Jimmy Carter

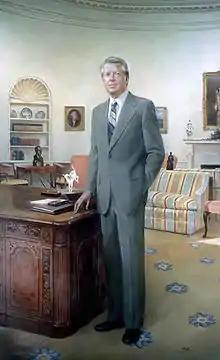
Image of President Carter displayed in the National Portrait Gallery, Washington, D.C. Portrait by Robert Templeton.

Carter became the front-runner early on by winning the Iowa caucuses and the New Hampshire primary. His strategy involved reaching a region before another candidate could extend influence there, traveling over , visiting 37 states, and delivering over 200 speeches before any other candidate had entered the race. In the South, he tacitly conceded certain areas to Wallace and swept them as a moderate when it became clear Wallace could not win the region. In the North, Carter appealed largely to conservative Christian and rural voters. While he did not achieve a majority in most Northern states, he won several by building the largest singular support base. Although Carter was initially dismissed as a regional candidate, he would clinch the Democratic nomination. In 1980, Laurence Shoup noted that the national news media discovered and promoted Carter, and stated: